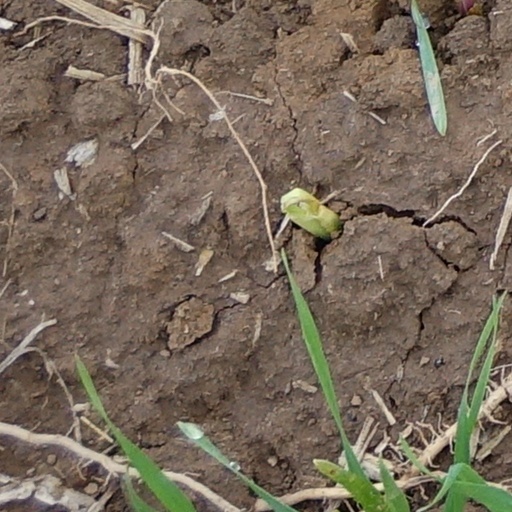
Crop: wheat